Transport in Laos

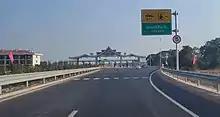
Vientiane toll station of the Vientiane–Boten Expressway

In Laos, there are of roadway, with 1.45% paved with concrete, 12.03% with asphalt concrete and 75.77% with double bituminous surface treatment and 10.75% with gravel road. Right-hand traffic (RHT) is observed in Laos.